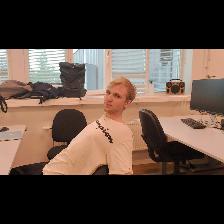
Label: Human